Altar bell

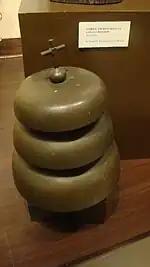
Mid-1900s three-tiered bell at the museum of Manaoag Basilica

In the Roman Rite of the Catholic Church, Lutheranism, and Anglicanism, an altar bell (also Mass bell, sacring bell, Sacryn bell, saints' bell, sance-bell, or sanctus bell) is typically a small hand-held bell or set of bells. The primary reason for the use of such bells is to create a "joyful noise to the Lord" as a way to give thanks for the miracle taking place atop the altar.